Battle of Shiloh

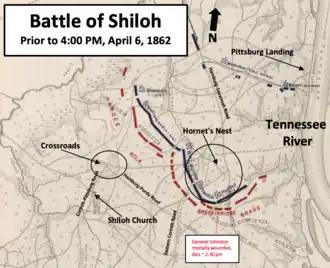
map showing prior to 4 PM positions, with Union right pushed back further, center in "Hornet's Nest", and left back all the way to Pittsburg Landing

The Confederate army spent a considerable amount of time and resources assaulting the Hornet's Nest instead of bypassing it. Historians' estimates of the number of separate infantry charges, including those from earlier in the morning, range from eight to fourteen. An estimated 10,000 Confederate soldiers were involved. At 3:30pm, the Confederate army began moving all available artillery pieces into positions around the Hornet's Nest. Soon they had, at the time, the largest concentration of field artillery (over 50 pieces) ever on the North American continent. This concentration, known as "Ruggles's Battery" was led by Brigadier General Ruggles. In his report, Ruggles claimed responsibility for assembling the batteries, but multiple people may have been involved—including Major Francis A. Shoup (Hardee's artillery chief) and Brigadier General James Trudeau. By 4:00pm, the Confederate artillery was firing on Wallace and Prentiss in the Hornet's Nest. Confederate artillery was concentrated near Duncan Field and to the south near the Eastern Corinth Road. It was not until 4:30pm that all Confederate artillery batteries were engaged, and at least one historian believes their effectiveness has been exaggerated.